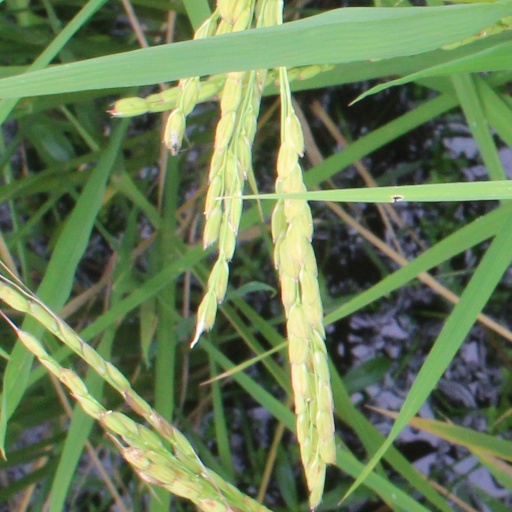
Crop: rice